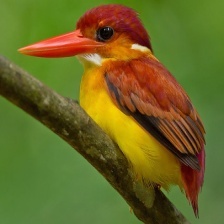
Species: RUFOUS KINGFISHER
Scientific name: CHLOROCERYLE INDA